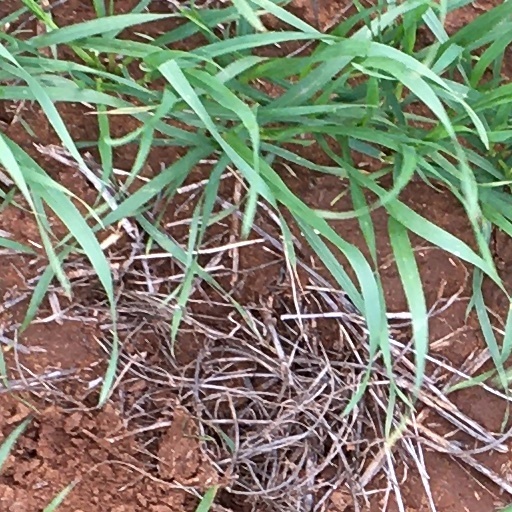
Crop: wheat